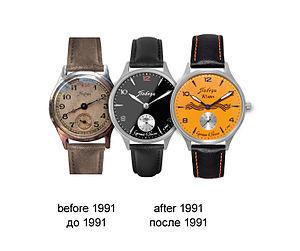
Pobeda est une marque de montres russes actuellement détenue par l'Usine de montres de Petrodvorets. La marque a été acceptée par Staline en avril 1945, alors que l'Armée rouge venait de conquérir Berlin. Une première petite série sort de l'usine de Penza fin 1945, mais les premières montres pour le public sortent de l'usine de montres de Kirov à Moscou en avril 1946.